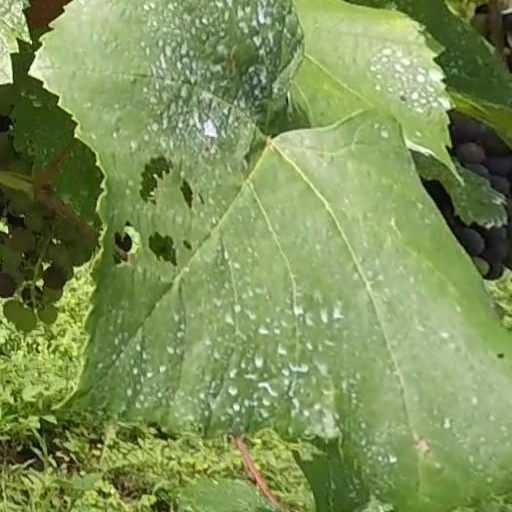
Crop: grape